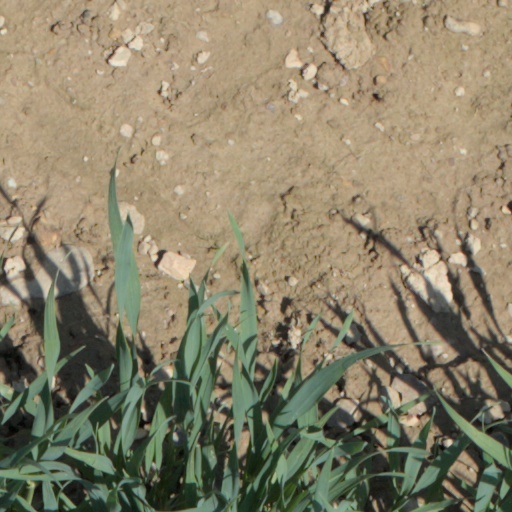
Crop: wheat